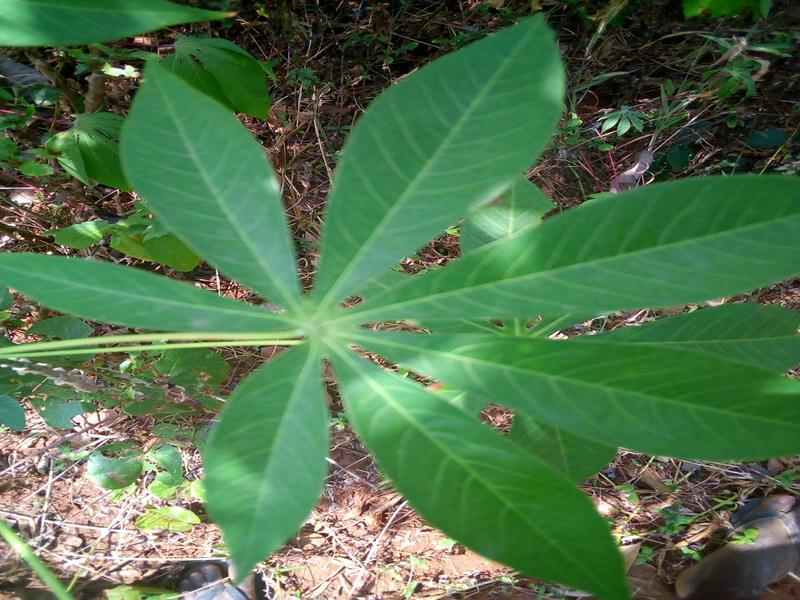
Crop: cassava
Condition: healthy